Vilnius University Business School

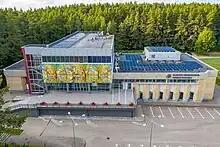
VU Business School main building

VU Business School provides nationally accredited undergraduate, graduate, MBA Entrepreneurship level study programmes, executive education for companies, Entrepreneurial academy for kids, science and business cooperation projects. International academic community successfully applying experiential, team building, online, storytelling and other innovative teaching methods. Business school has a very practical approach on entrepreneurship philosophy learning by doing.